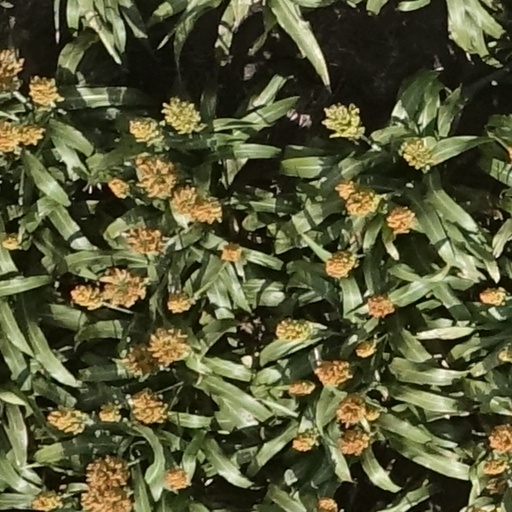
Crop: sorghum